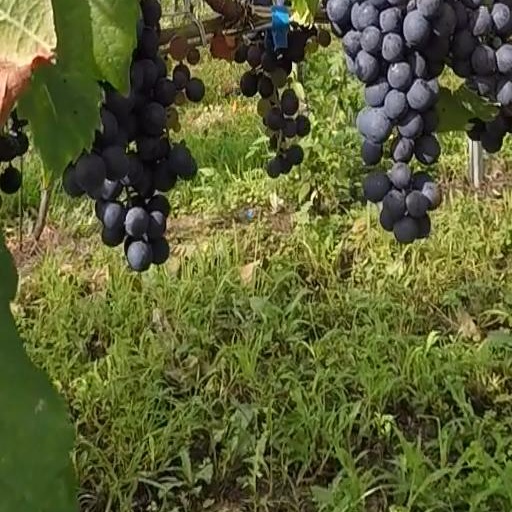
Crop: grape